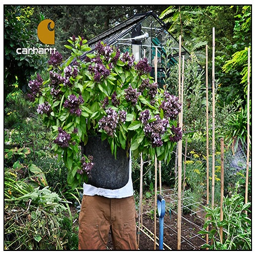
planting fall vegetables - sponsored by a super fall carhartt sale .